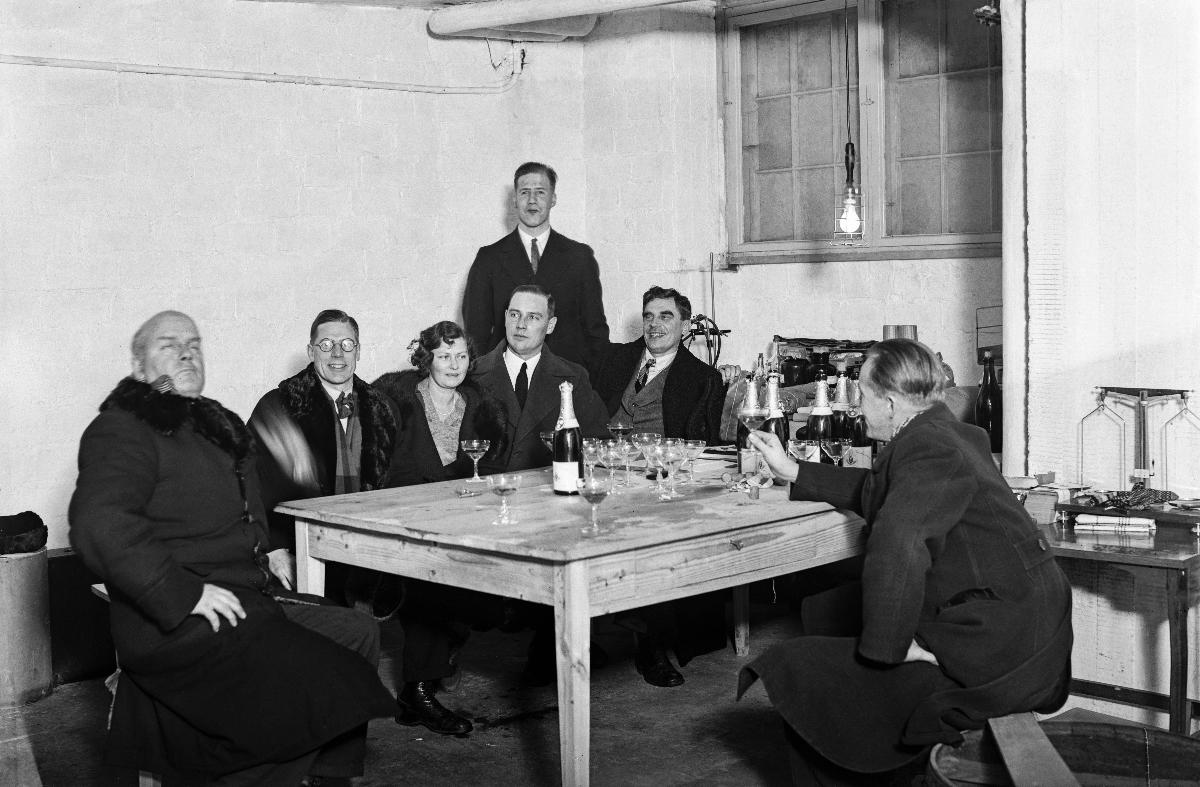
Imatran kuohu -kuohuviini
Imatra Skum skumvin; Imatra Foam sparkling wine
sisällön kuvaus: Oy Kuohu Ab:n Imatran Kuohu -kuohuviini, Helsinki 3.2.1933. content description: Oy Kuohu Ab's Imatran Kuohu, Imatra foam, sparkling wine, Helsinki 3.2.1933. innehållsbeskrivning: Oy Kuohu Ab:s Imatra Skum skumvin, Helsingfors 3.2.1933.
Kuvaaja: Sundström, Hugo, kuvaaja
Vuosi: 1933
Paikka: Suomi, Uusimaa, Helsinki
Aiheet: alkoholijuomat; alkoholi (päihteet); kuohuviini; pullot; juomalasit; HBL; alcoholic beverages; alcohol (beverage); sparkling wine; bottles; drinking glasses; alcohol; alcohol drink; glass; alkoholdrycker; alkohol (rusmedel); mousserande vin; flaskor; dricksglas; alkohol; skumvin; glas